Storer College

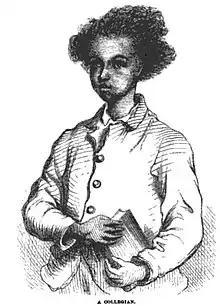
A Storer College student, 1874. Sketch by Porte Crayon.

The Niagara Movement, predecessor of the NAACP, is closely linked to Storer. Formed by a group of leading African-American intellectuals, the Niagara Movement planned a campaign to eliminate discrimination based on race. The movement's leader, W. E. B. Du Bois, a sociologist with a PhD, rejected the prevalent theory of "accommodation", as opposed to social equality, promoted by Booker T. Washington, President of the Tuskegee Institute.